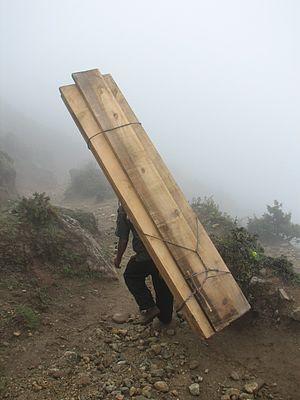
Le transport est le déplacement d'objets, de marchandises, ou d'individus d'un endroit à un autre. Les modes de transport incluent l'aviation, le chemin de fer, le transport routier, le transport maritime, le transport par câble, l'acheminement par pipeline et le transport spatial. Le mode dépend également du type de véhicule ou d'infrastructure utilisé. Les moyens de transport peuvent inclure les véhicules à propulsion humaine, l'automobile, la moto, le scooter, le bus, le métro, le tramway, le train, le camion, la marche à pied, l'ascenseur, l'hélicoptère, le bateau ou l'avion, etc. Le type de transport peut se caractériser par son appartenance au secteur public ou privé.